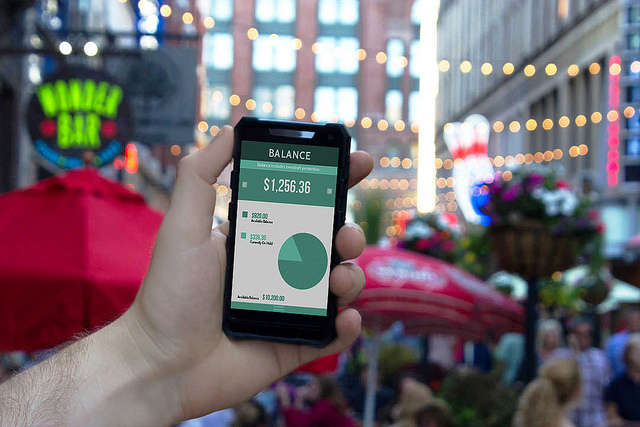
user: Given an image and a question. Answer the question in a short answer. Question: What app is this person using? Short Answer:
assistant: bank